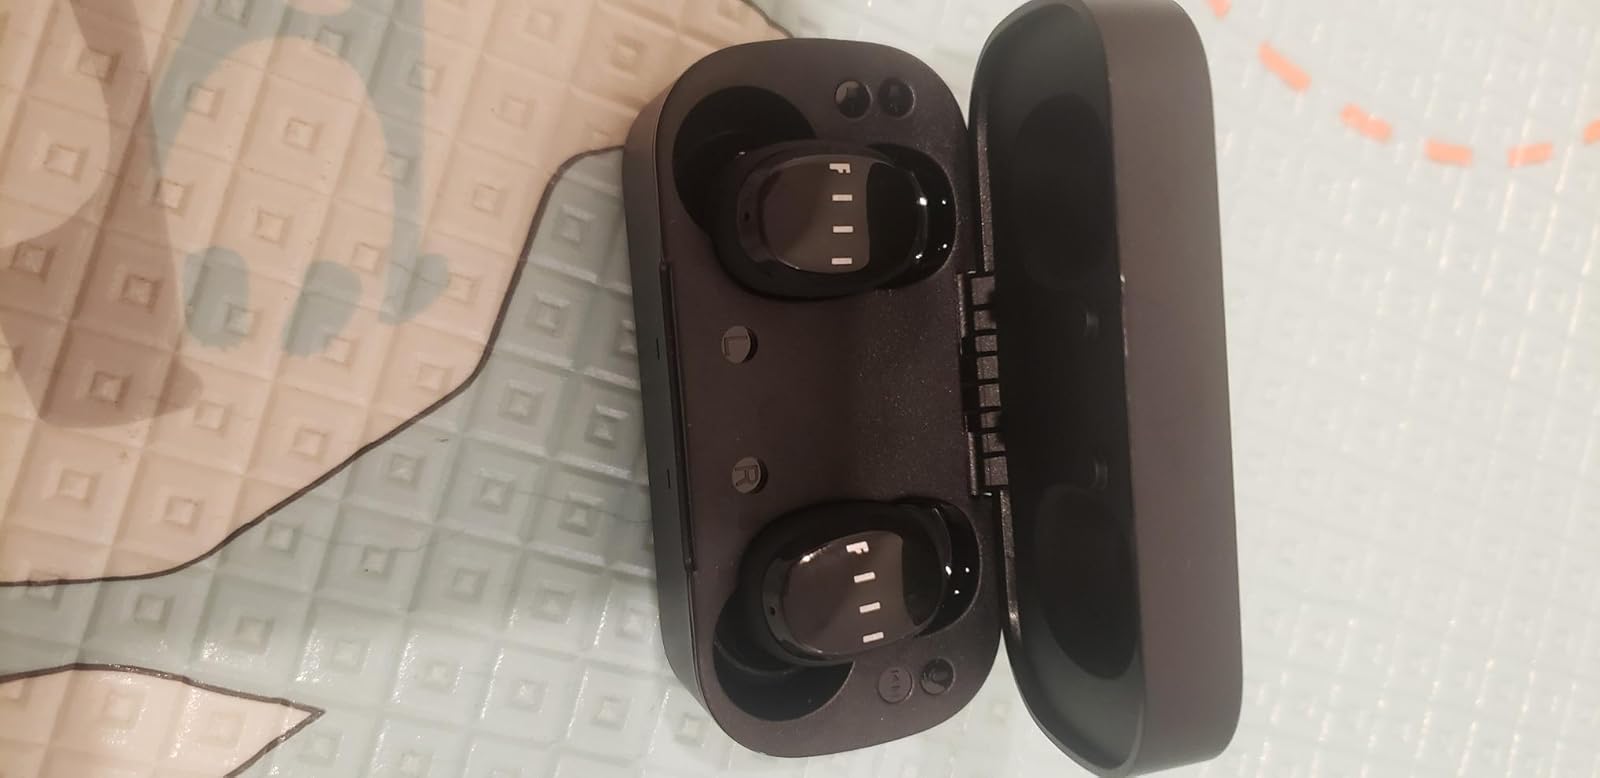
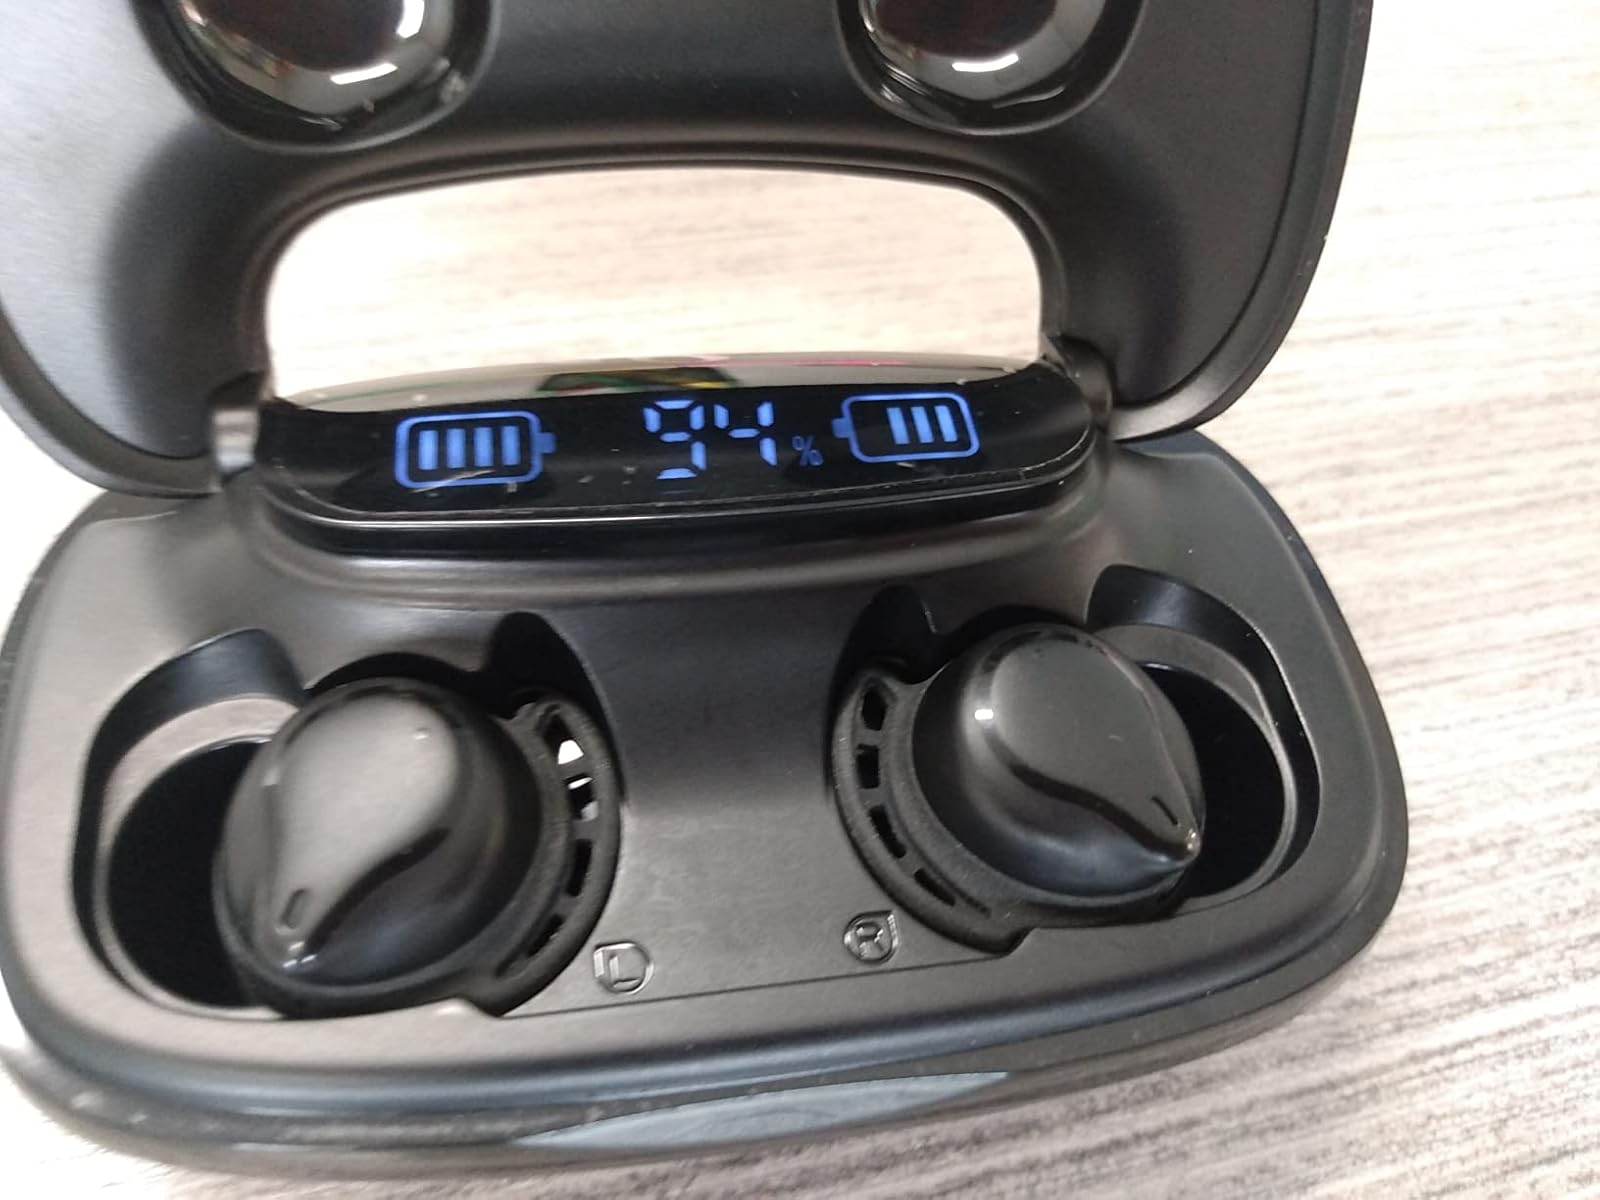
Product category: earbuds
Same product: no